Alex Morgan

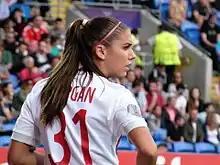
Morgan with Lyon during the Women's Champions League Final, June 2017

On October 26, 2015, it was announced that the Thorns had traded Morgan, along with teammate Kaylyn Kyle, to expansion team Orlando Pride in exchange for the Pride's number one picks in the 2015 NWSL Expansion Draft and 2016 NWSL College Draft as well as an international roster spot for the 2016 and 2017 seasons. Morgan scored four goals in her 15 appearances for the Pride. The club finished in ninth place during the regular season with a record led by head coach Tom Sermanni.